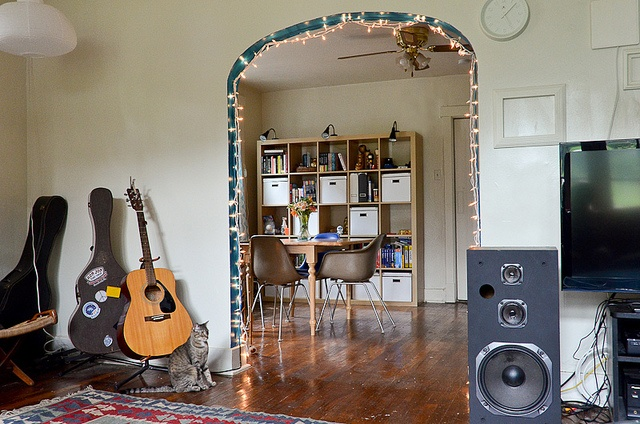
A room with hard wood flooring and musical equipment sitting on top of it.
A room with a large speaker, a guitar, a television and a wall clock.
This is someones home office with a living room attached.
Guitars and amps are displayed next to an arch.
Several guitars in a white room with wood flooring.